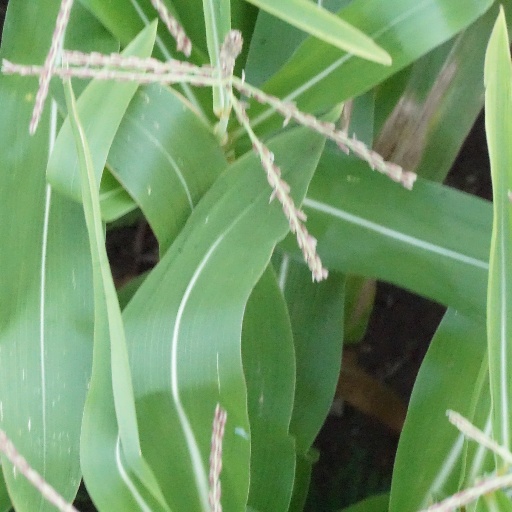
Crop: maize; corn